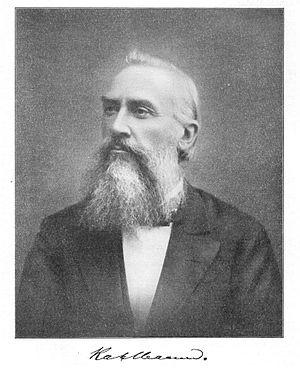
Karl Ludwig Kahlbaum, né le 28 décembre 1828 à Driesen et mort le 15 avril 1899, est un psychiatre et professeur de médecine allemand. En 1855, il obtient son doctorat de médecine à Berlin.